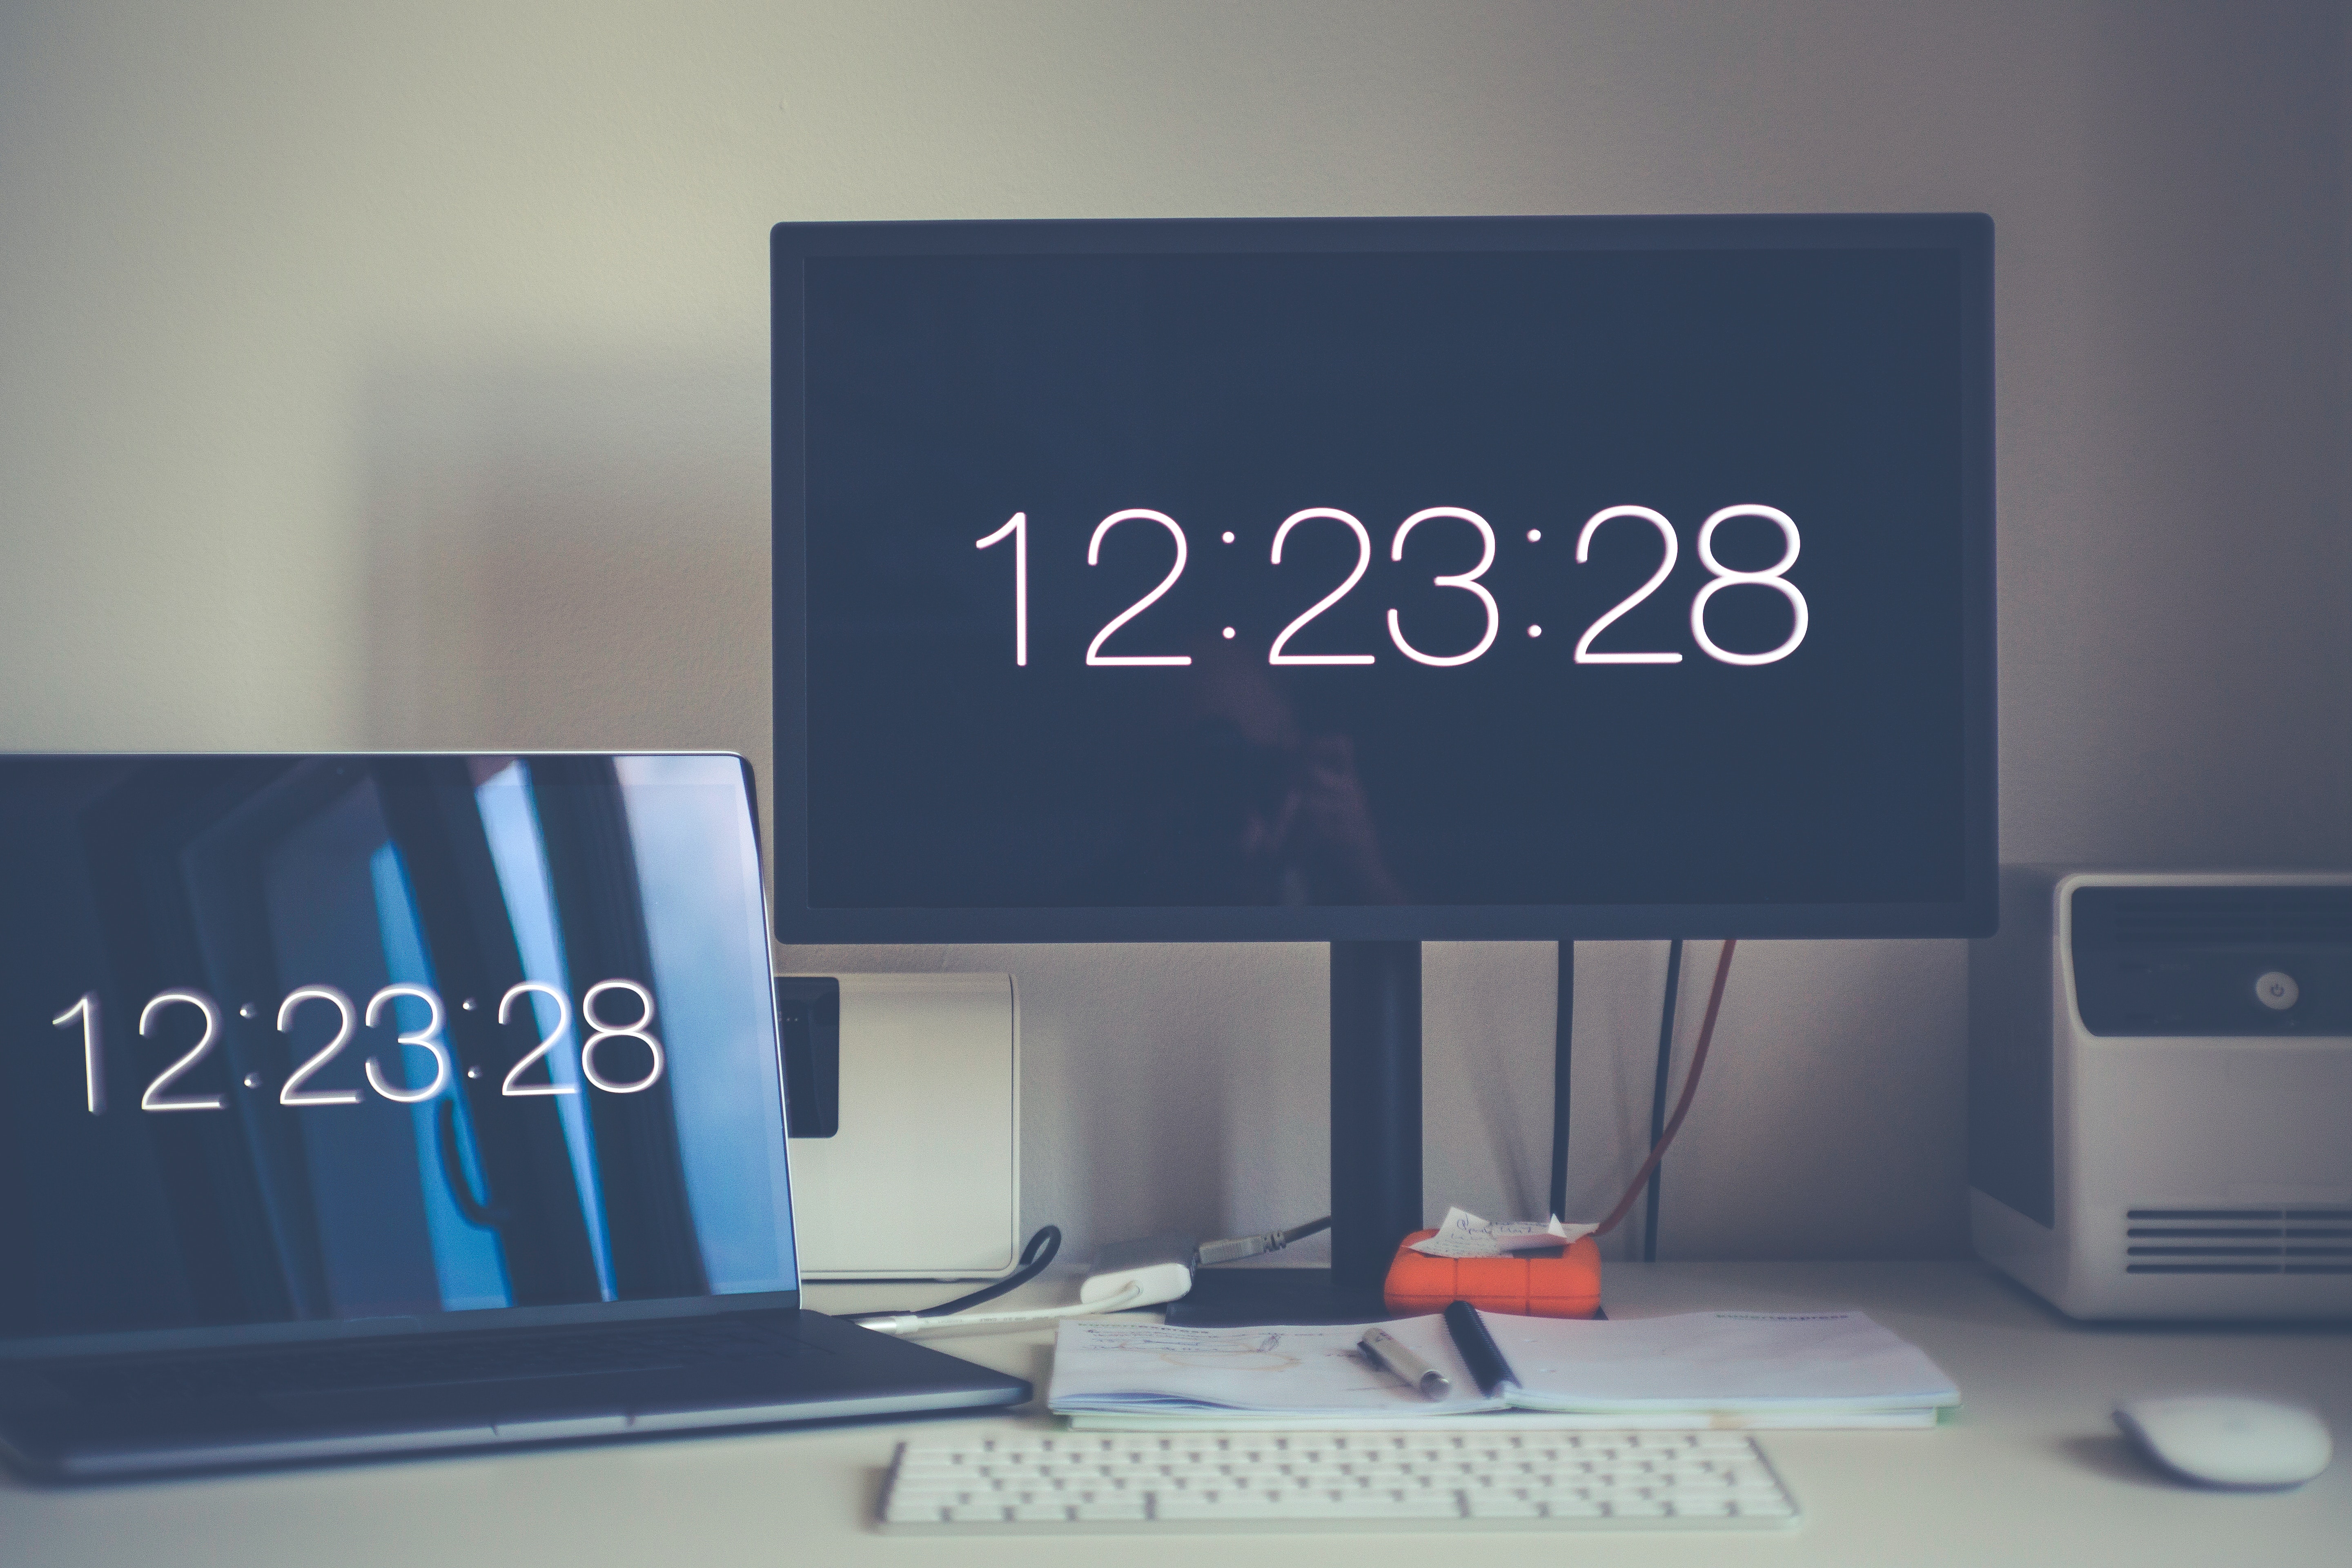
product, text, font, design, display device, technology, logo, electronic device, office, graphic design, graphics, personal computer, brand, desk, flat panel display, multimedia